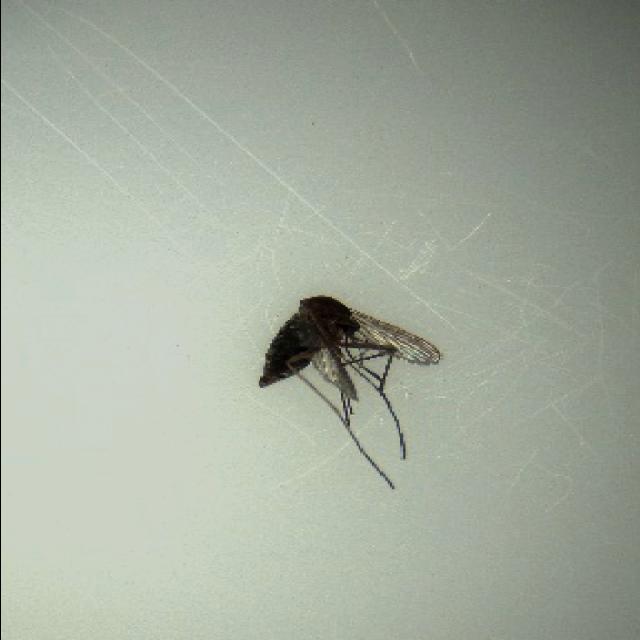
Species: culex_tritaeniorhynchus